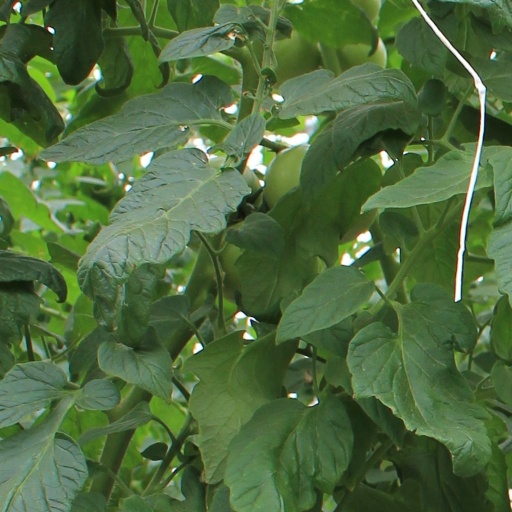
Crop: tomato